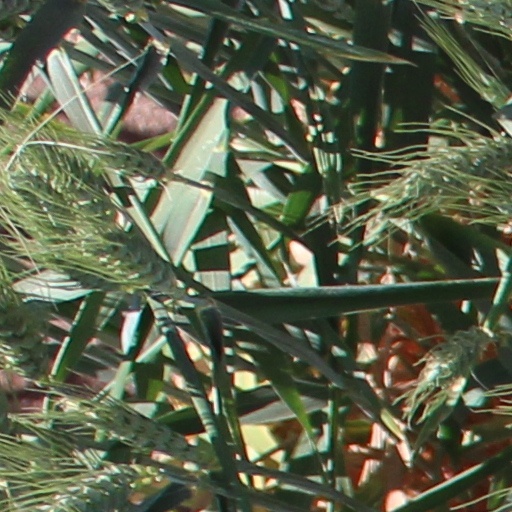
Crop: wheat